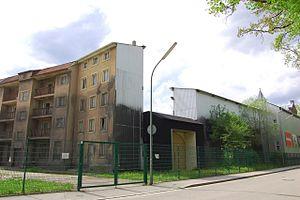
Bavaria Film est un complexe de studios cinématographiques allemands situé à Geiselgasteig, près de Munich en Bavière. Il comporte plusieurs attractions touristiques dont un cinéma en 4D.